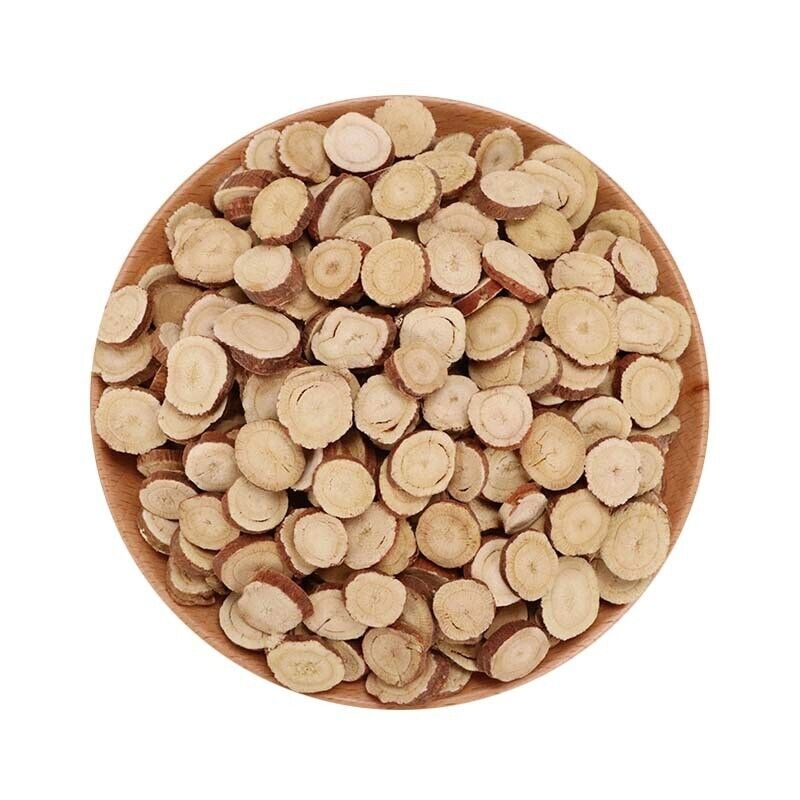
HelloYoung Licorice Licorice Slices Herbs Licorice Slices Red Skin Licorice 500g/1.1lb
Brand: CIFbuy.com
Category: Food, Beverages & Tobacco > Food Items > Fruits & Vegetables > Dried Vegetables